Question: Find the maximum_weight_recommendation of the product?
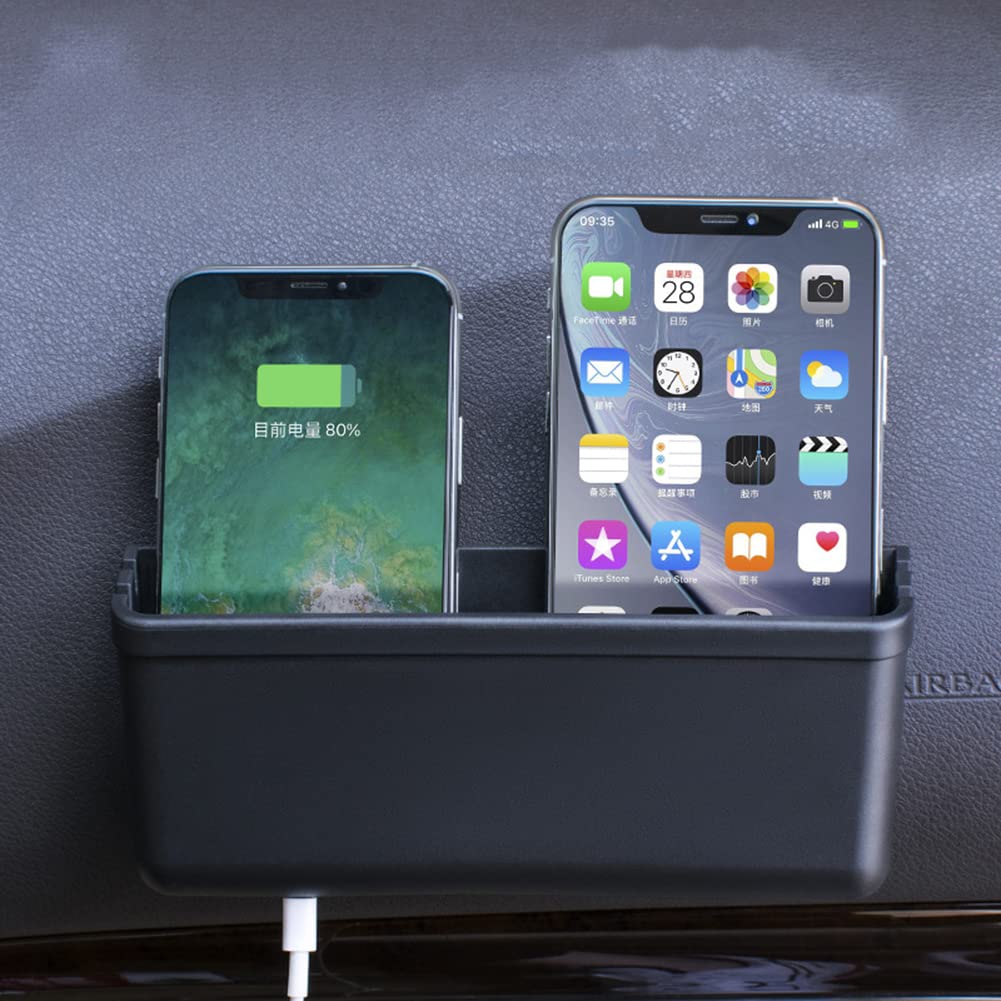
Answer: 4.0 gram